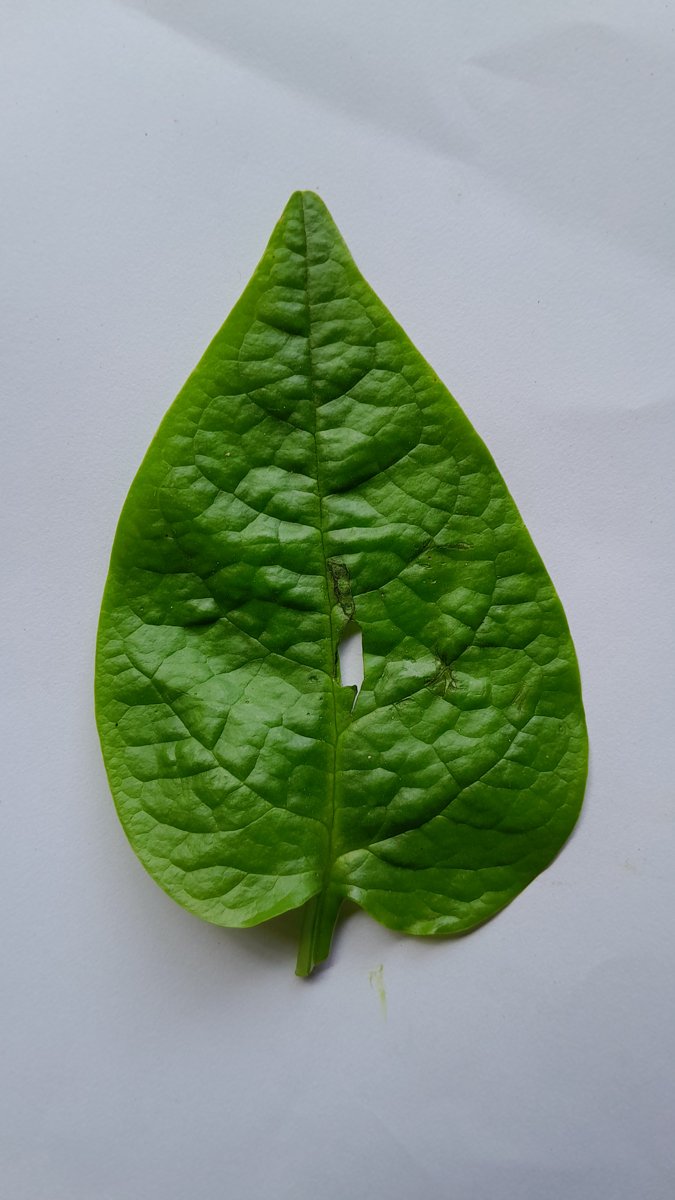
Label: Pest-Damage